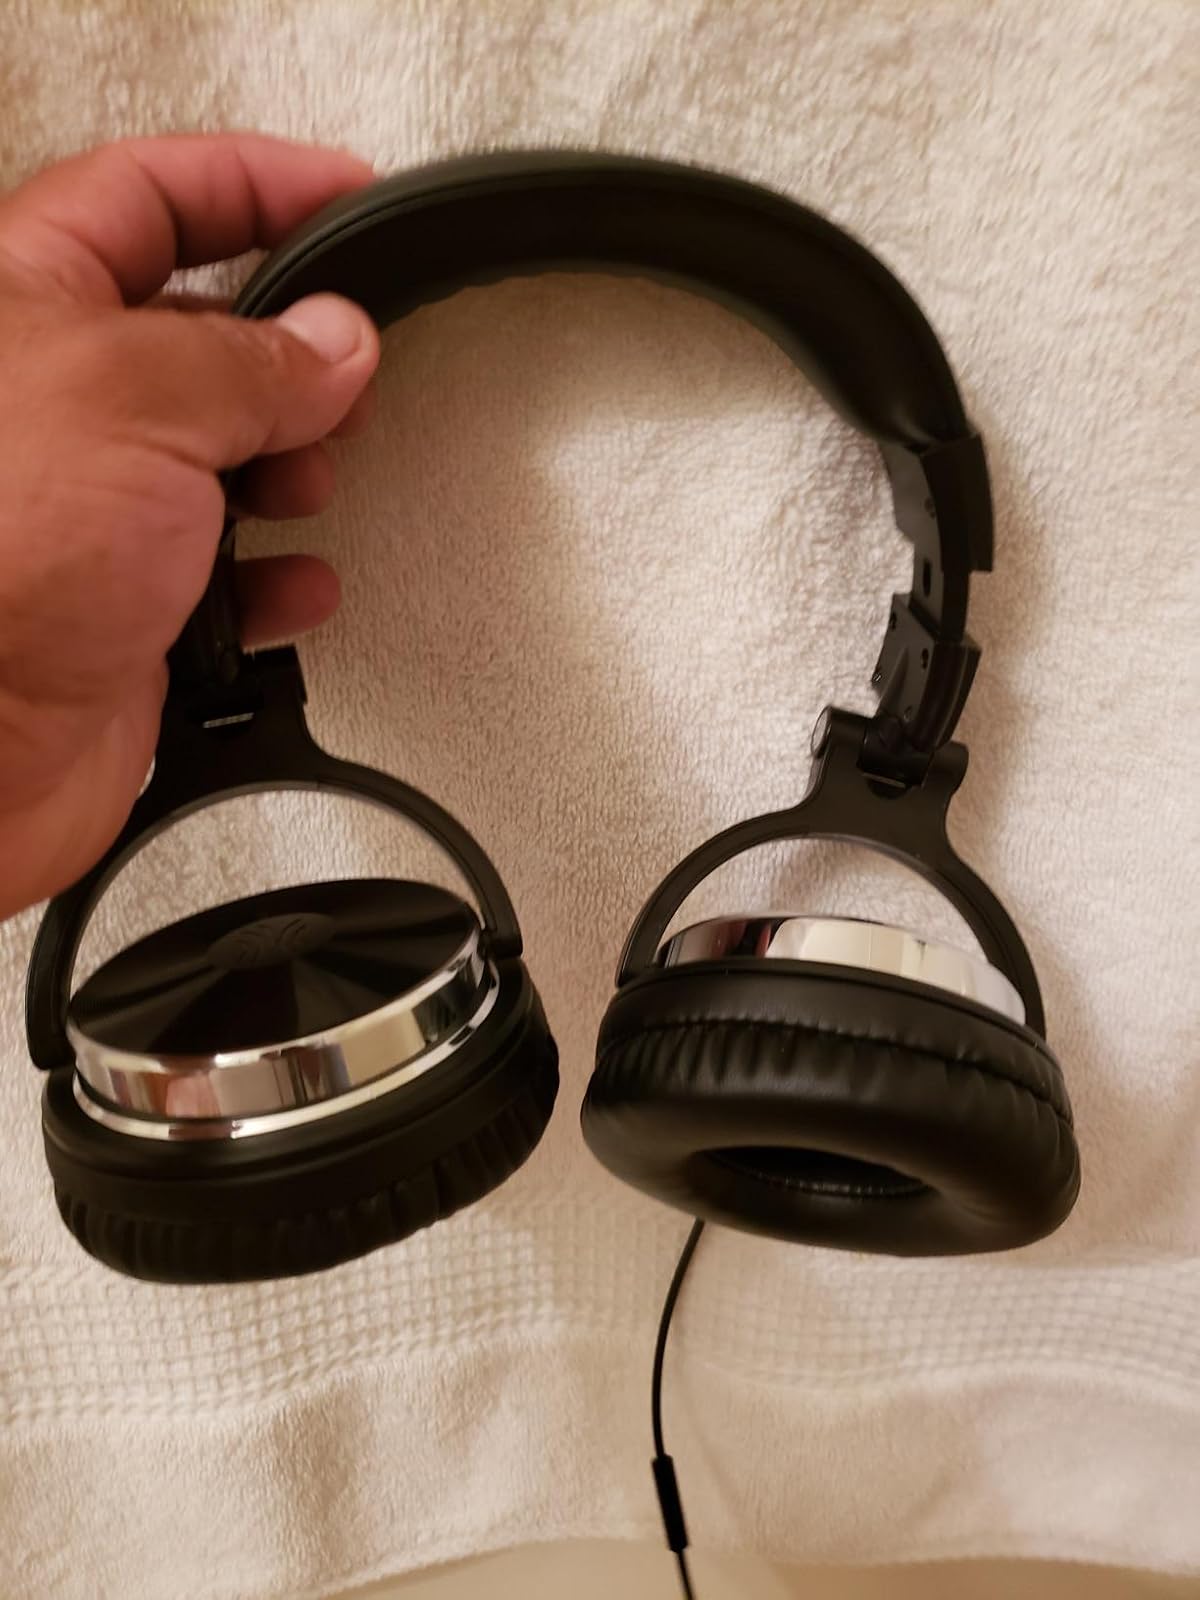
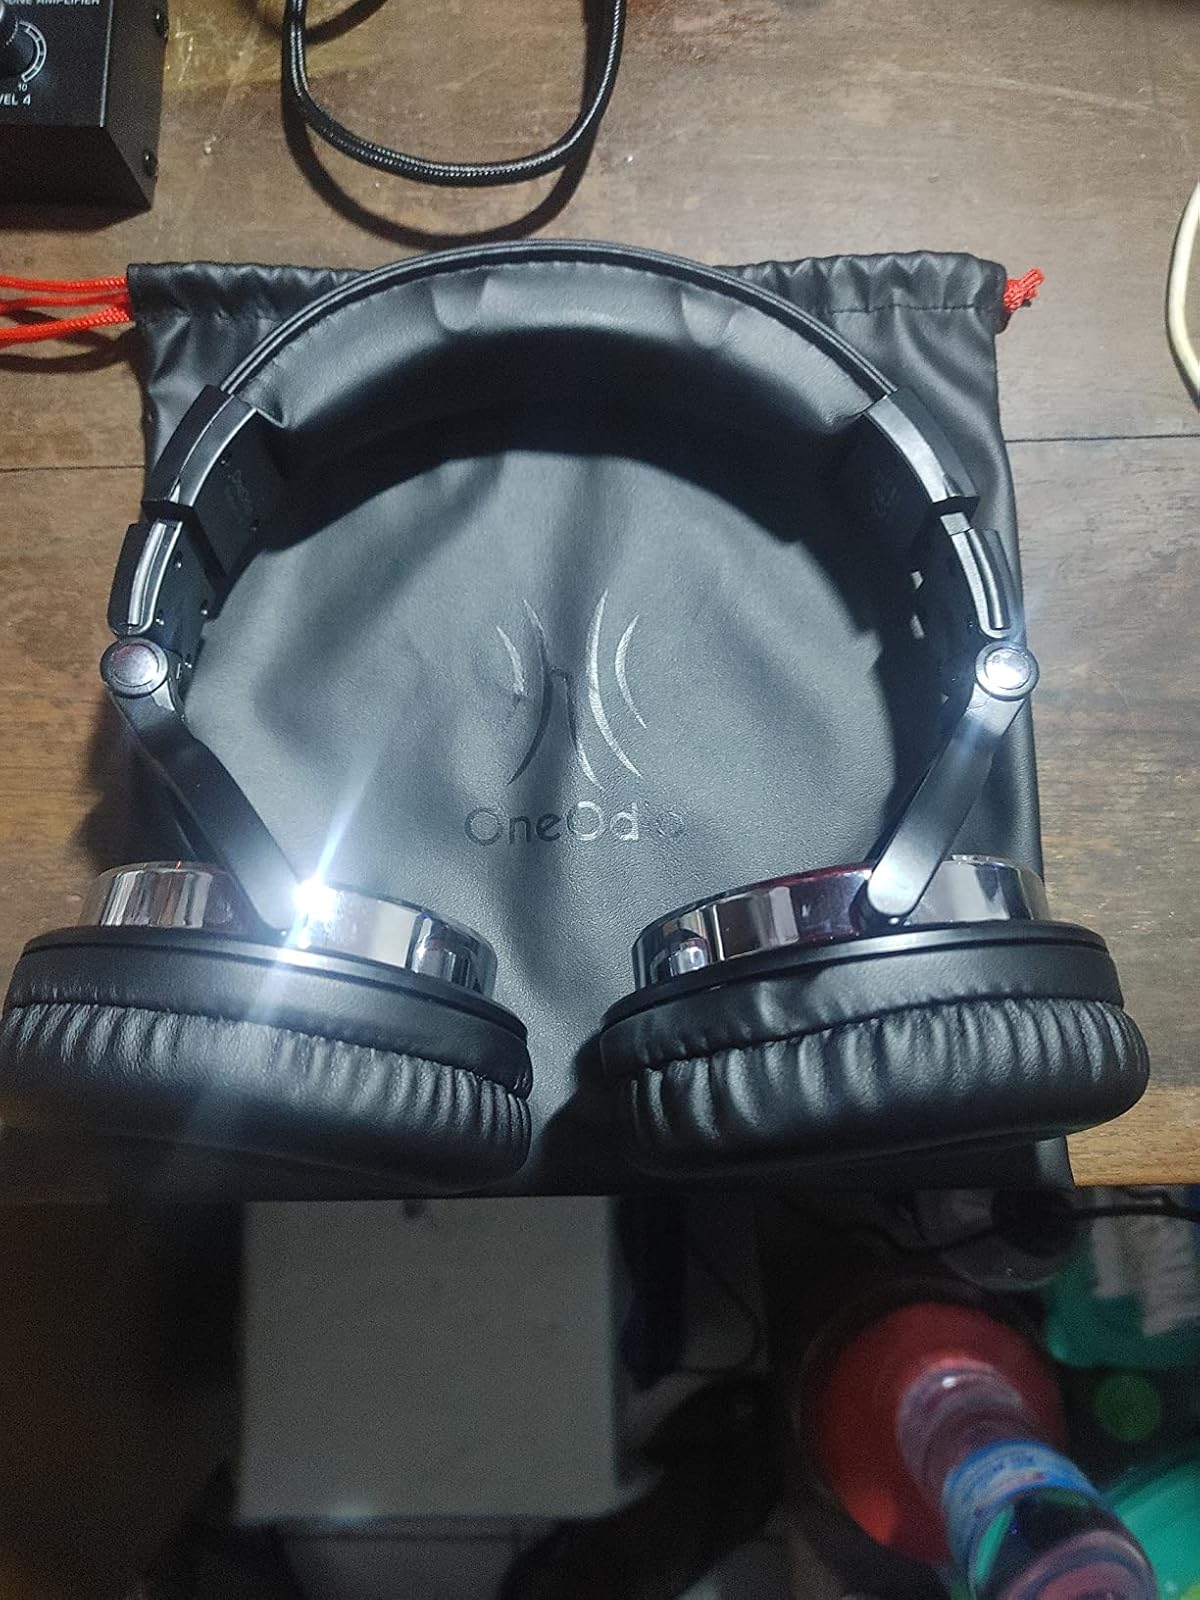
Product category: headphones
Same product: yes